Enrico Bomba

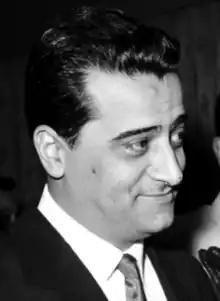
Bomba in 1962

Enrico Bomba (2 August 1922 – 1 November 1995) was an Italian film producer, director, and screenwriter. He also worked in television. He was born in Amatrice, Province of Rieti, Italy.